Nat Phat Tae Sone Twal Myar

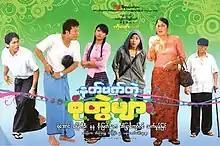
film poster

Nat Phat Tae Sone Twal Myar is a 2010 Burmese comedy-drama film, directed by Ko Zaw (Ar Yone Oo) starring Pyay Ti Oo, Eaindra Kyaw Zin, Soe Myat Thuzar, Thet Mon Myint and Nyi Nanda. The film, produced by Sein Htay Film Production premiered Myanmar on July 2, 2010.